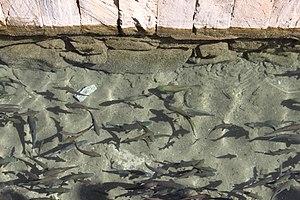
Les ""poisson sacrés"" dans un bassin sur le site de la source Tchachma à Nourata"
Nourata est une ville de la province de Navoï, en Ouzbékistan. Elle est située à 314 km au sud-ouest de Tachkent. Sa population est estimée à près de 31 000 habitants en 2009.